Bachir Sebaâ

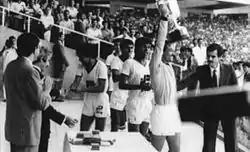
Sebaâ, Algerian Cup winner in 1985

Bachir Sebaâ (born 10 April 1949) is an Algerian former football player who played as a goalkeeper for MC Oran.